Josef Bohuslav Foerster

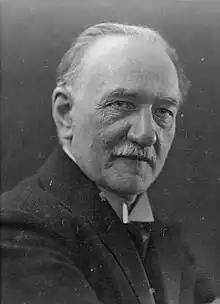
Josef Bohuslav Foerster by Ignác Šechtl

Josef Bohuslav Foerster (30 December 1859 – 29 May 1951) was a Czech composer and musicologist. He is often referred to as J. B. Foerster, and his surname is sometimes spelled Förster.